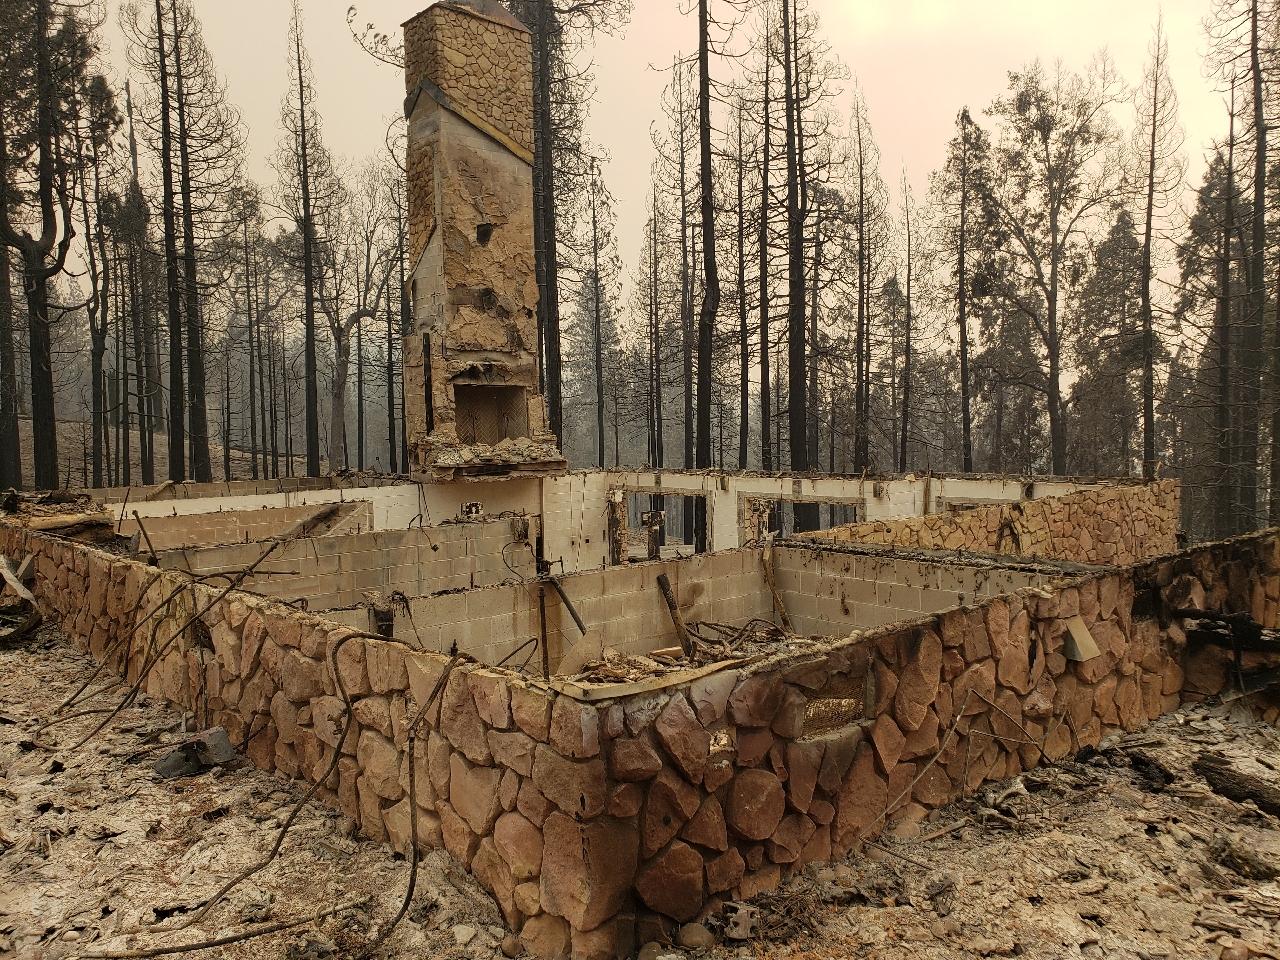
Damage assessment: destroyed